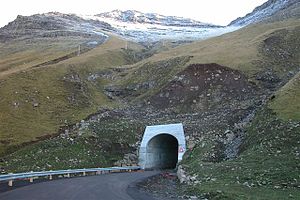
Færøske tunneler
Gásadalstunnilin